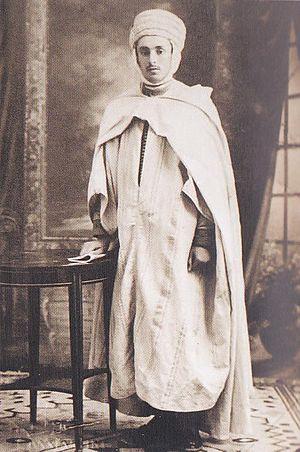
Omar Derdour en 1936
Omar Derdour, de son nom complet Abou El Kacem Omar Derdour, né le 13 octobre 1913 à Hidous et décédé le 19 mars 2009 à Tazoult, est un disciple de Abdelhamid Ben Badis et une figure du mouvement réformiste musulman en Algérie.